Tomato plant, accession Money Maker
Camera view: tilt-top (135 deg); turntable rotation: 210 degrees
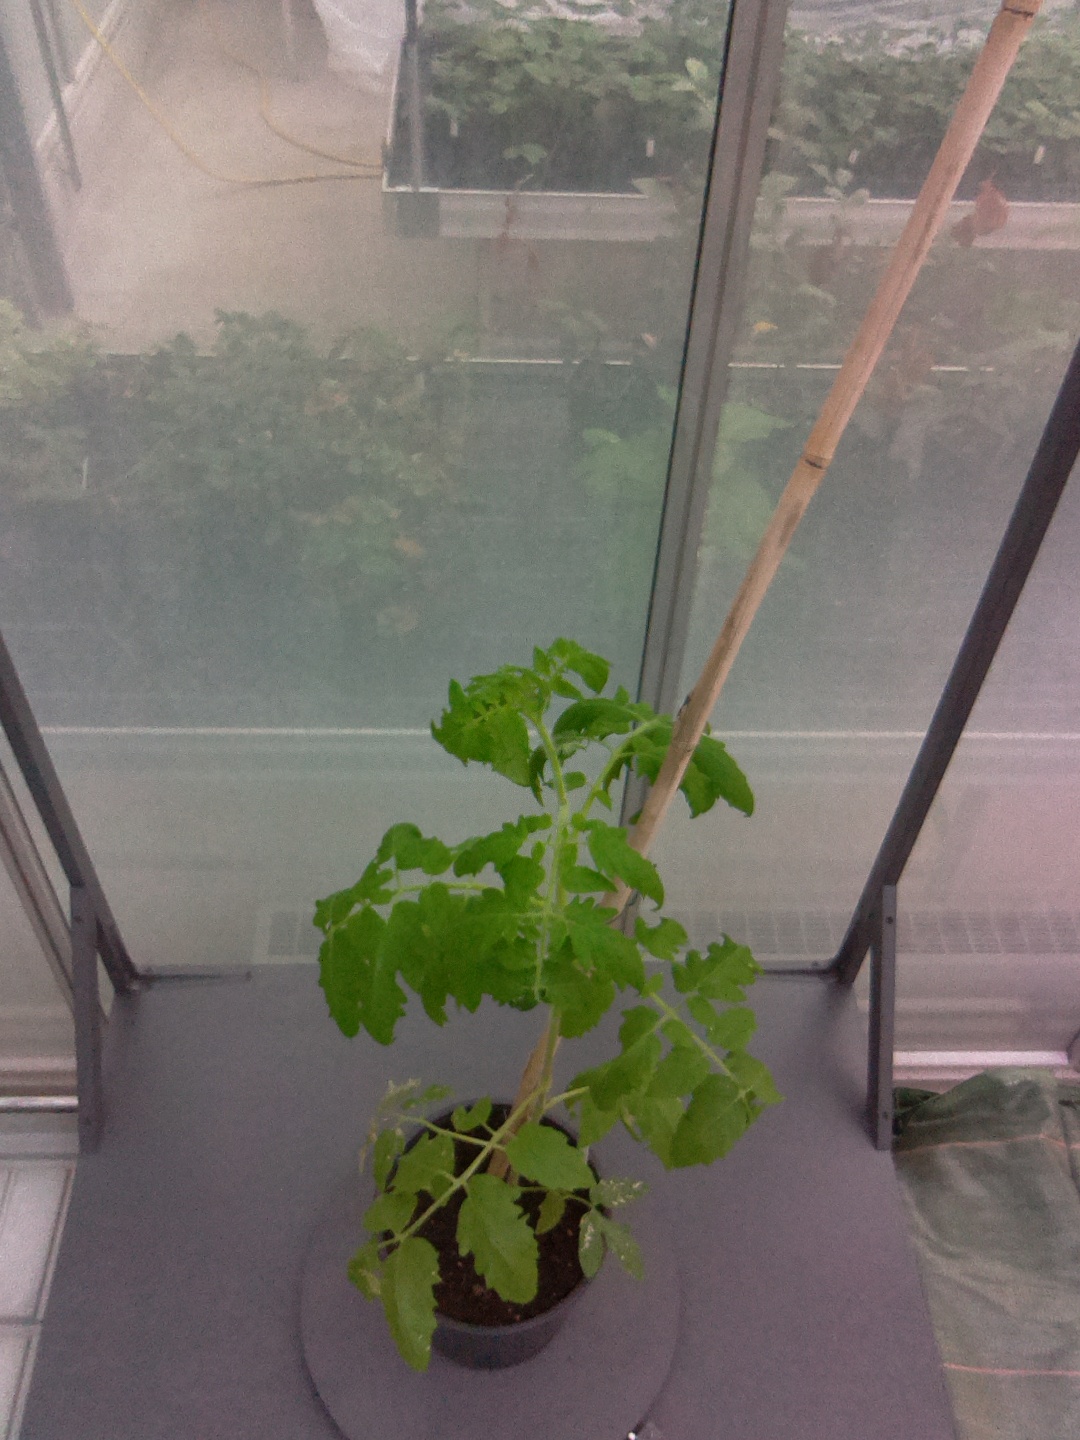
BBCH growth stage 52: 2 inflorescences visible